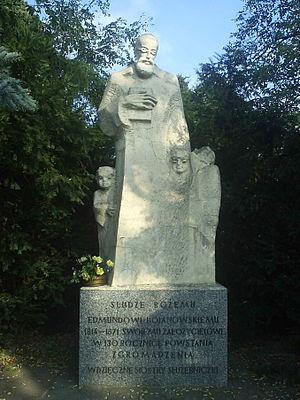
Edmond Bojanowski, né à Grabonóg le 14 novembre 1814 et mort le 7 août 1871 à Górka Duchowna est un bienheureux laïc catholique polonais. Il a été béatifié par Jean-Paul II le 13 juin 1999 à Varsovie. Il est le fondateur de la congrégation des Servantes de l'Immaculée Conception et a aidé à la fondation de la congrégation anglaise des Pauvres servantes de la Mère de Dieu par mère Madeleine du Sacré-Cœur en 1867.